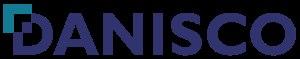
Danisco est une société danoise axée sur la biotechnologie active dans la production d'aliments, d'enzymes et d'autres produits bio, aussi bien que dans la production d'une grande variété d'excipients de qualité pharmaceutique.